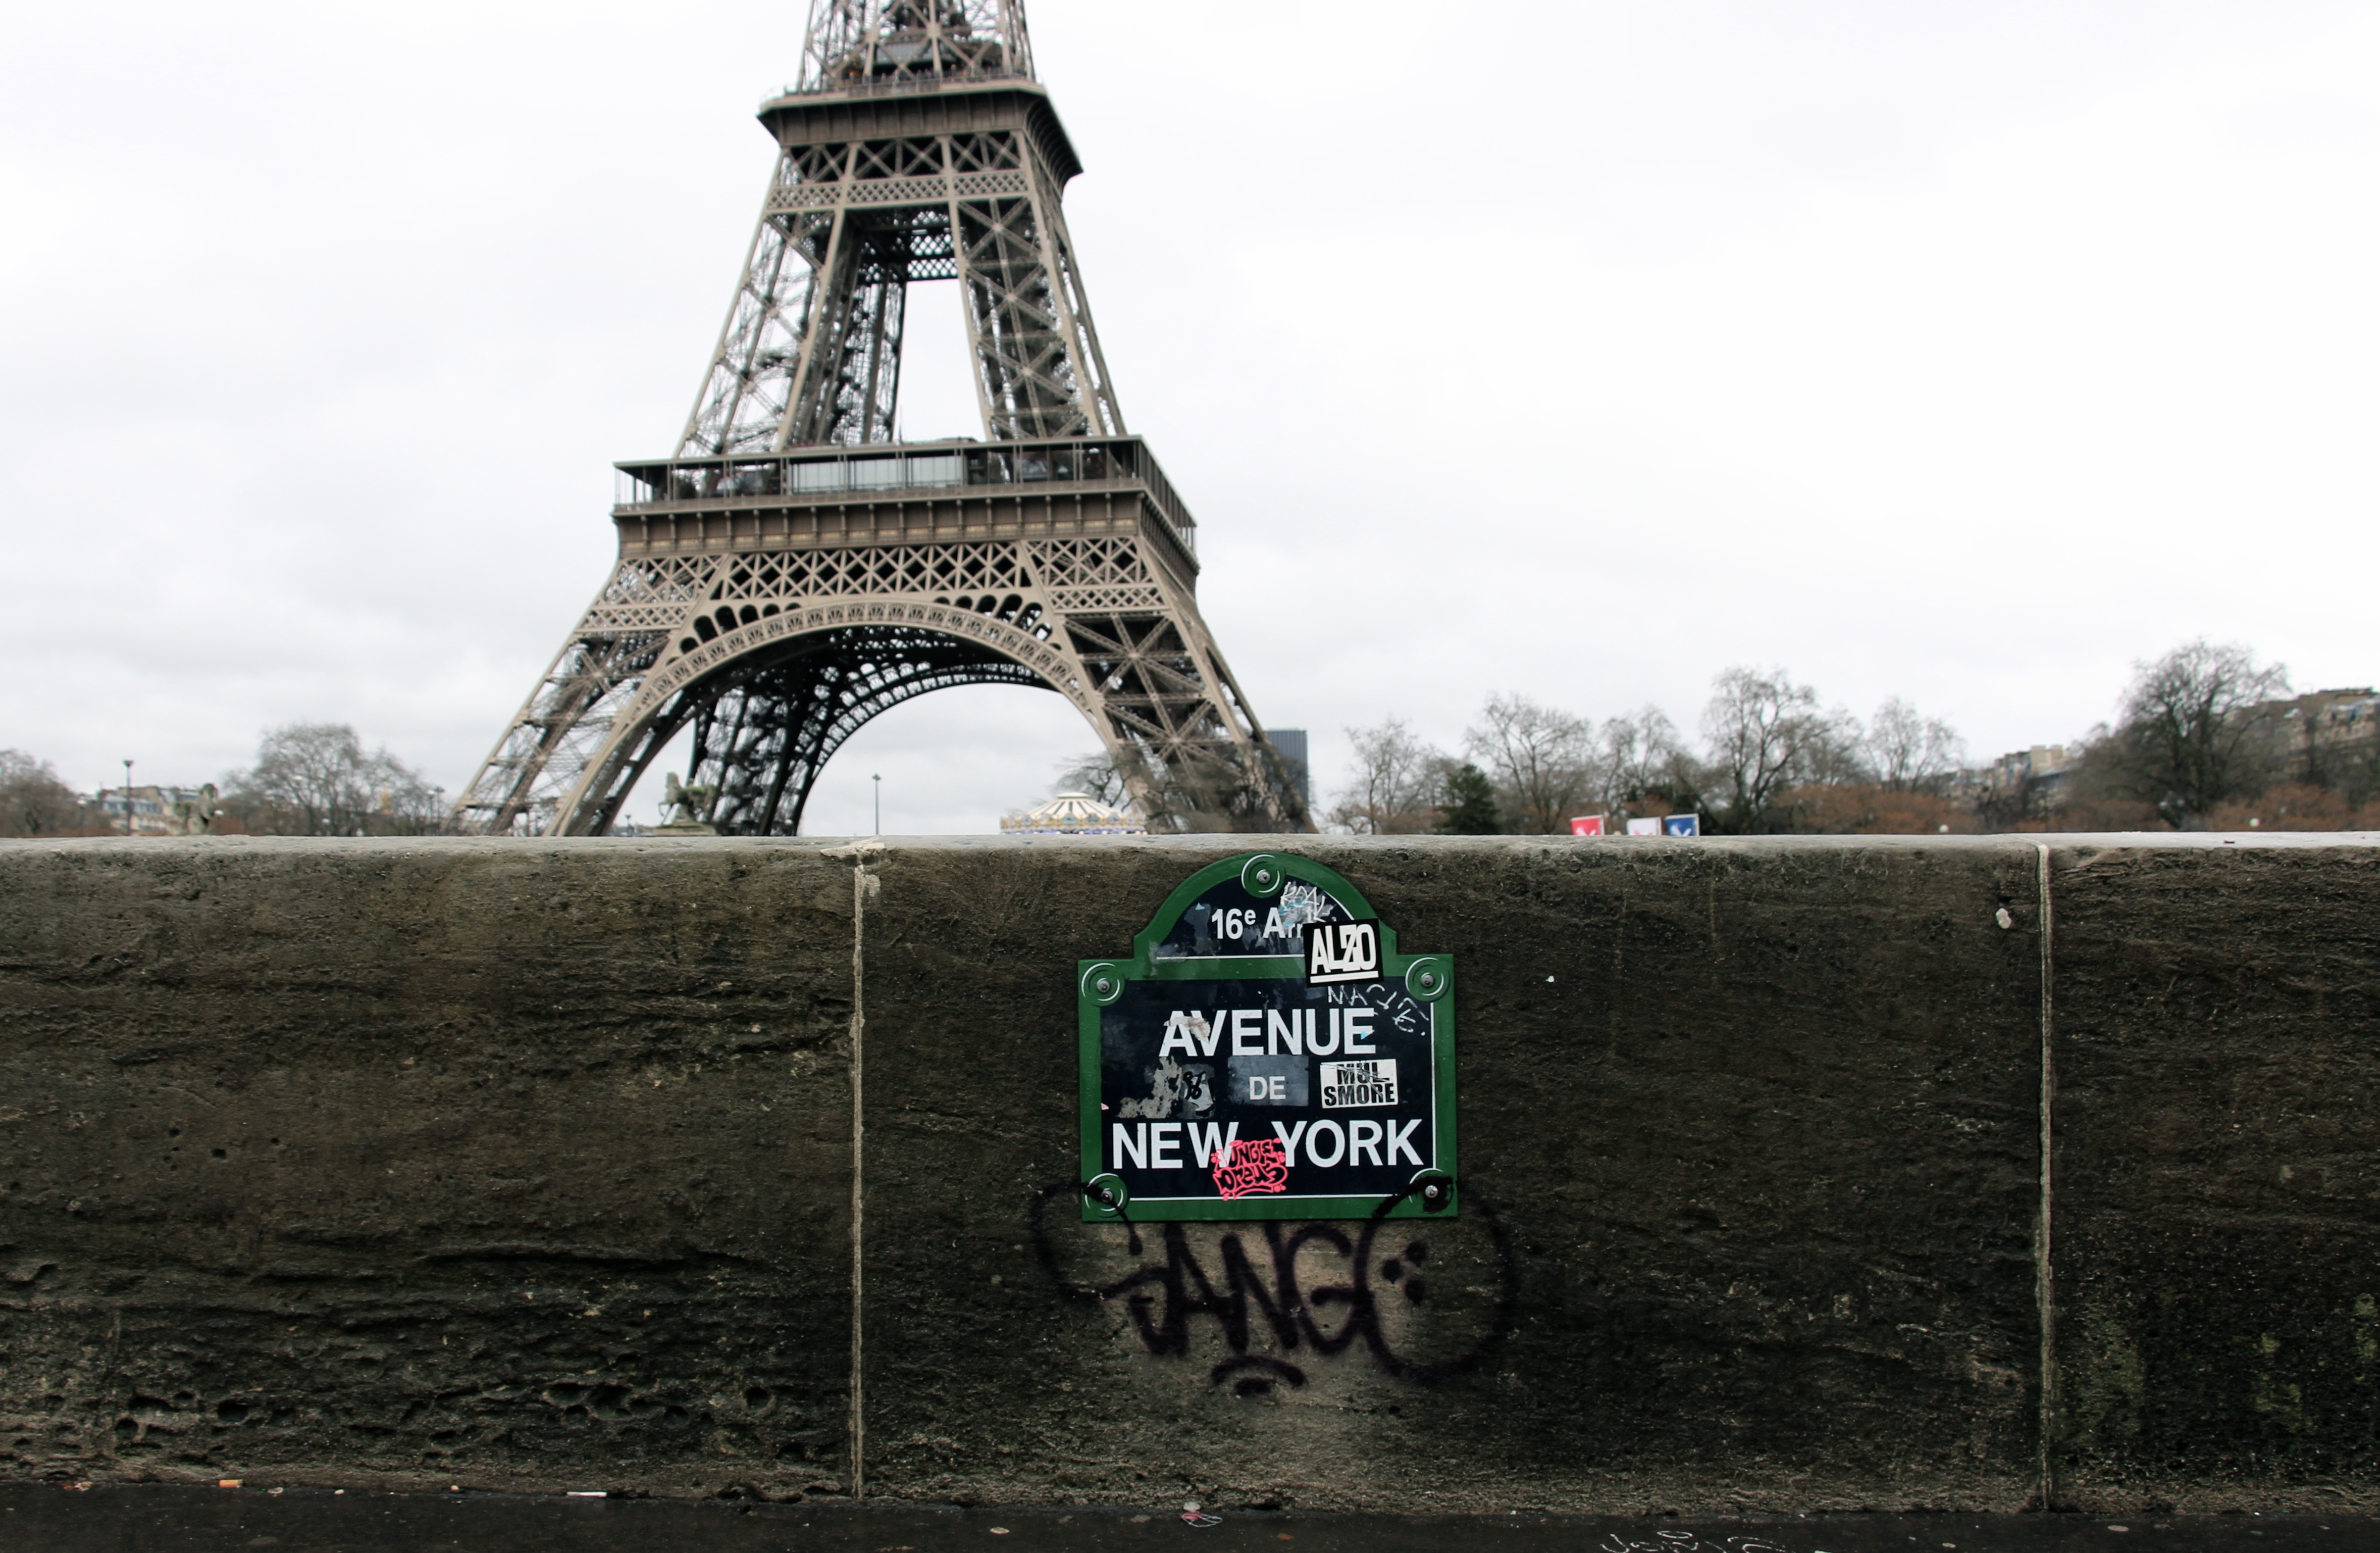
road, street, paris, monument, travel, tower, landmark